Denticulate tool

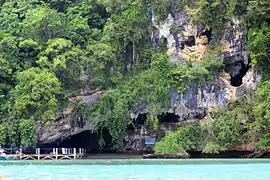
Tabon Caves in the Philippines, where a number of denticulate tools were found

Pech de l'Azé IV is an archaeological site located in the south of France which was the home to Neanderthals during the Ice Age, 90,000-30,000 BCE. Over 20,000 lithic tools were found at the site during the most recent excavations, including 43 denticulate tools, which for the purpose of this excavation were classified as "types which have two or more adjacent notches". Some of the denticulate tools found at this site were made from very thin flakes and had complex notches resembling saws, which were most likely used for woodworking and for the processing of meat and hides. Francois Bordes, an archaeologist whose work focused on the typology of lithic tools, was involved in excavations at this site.